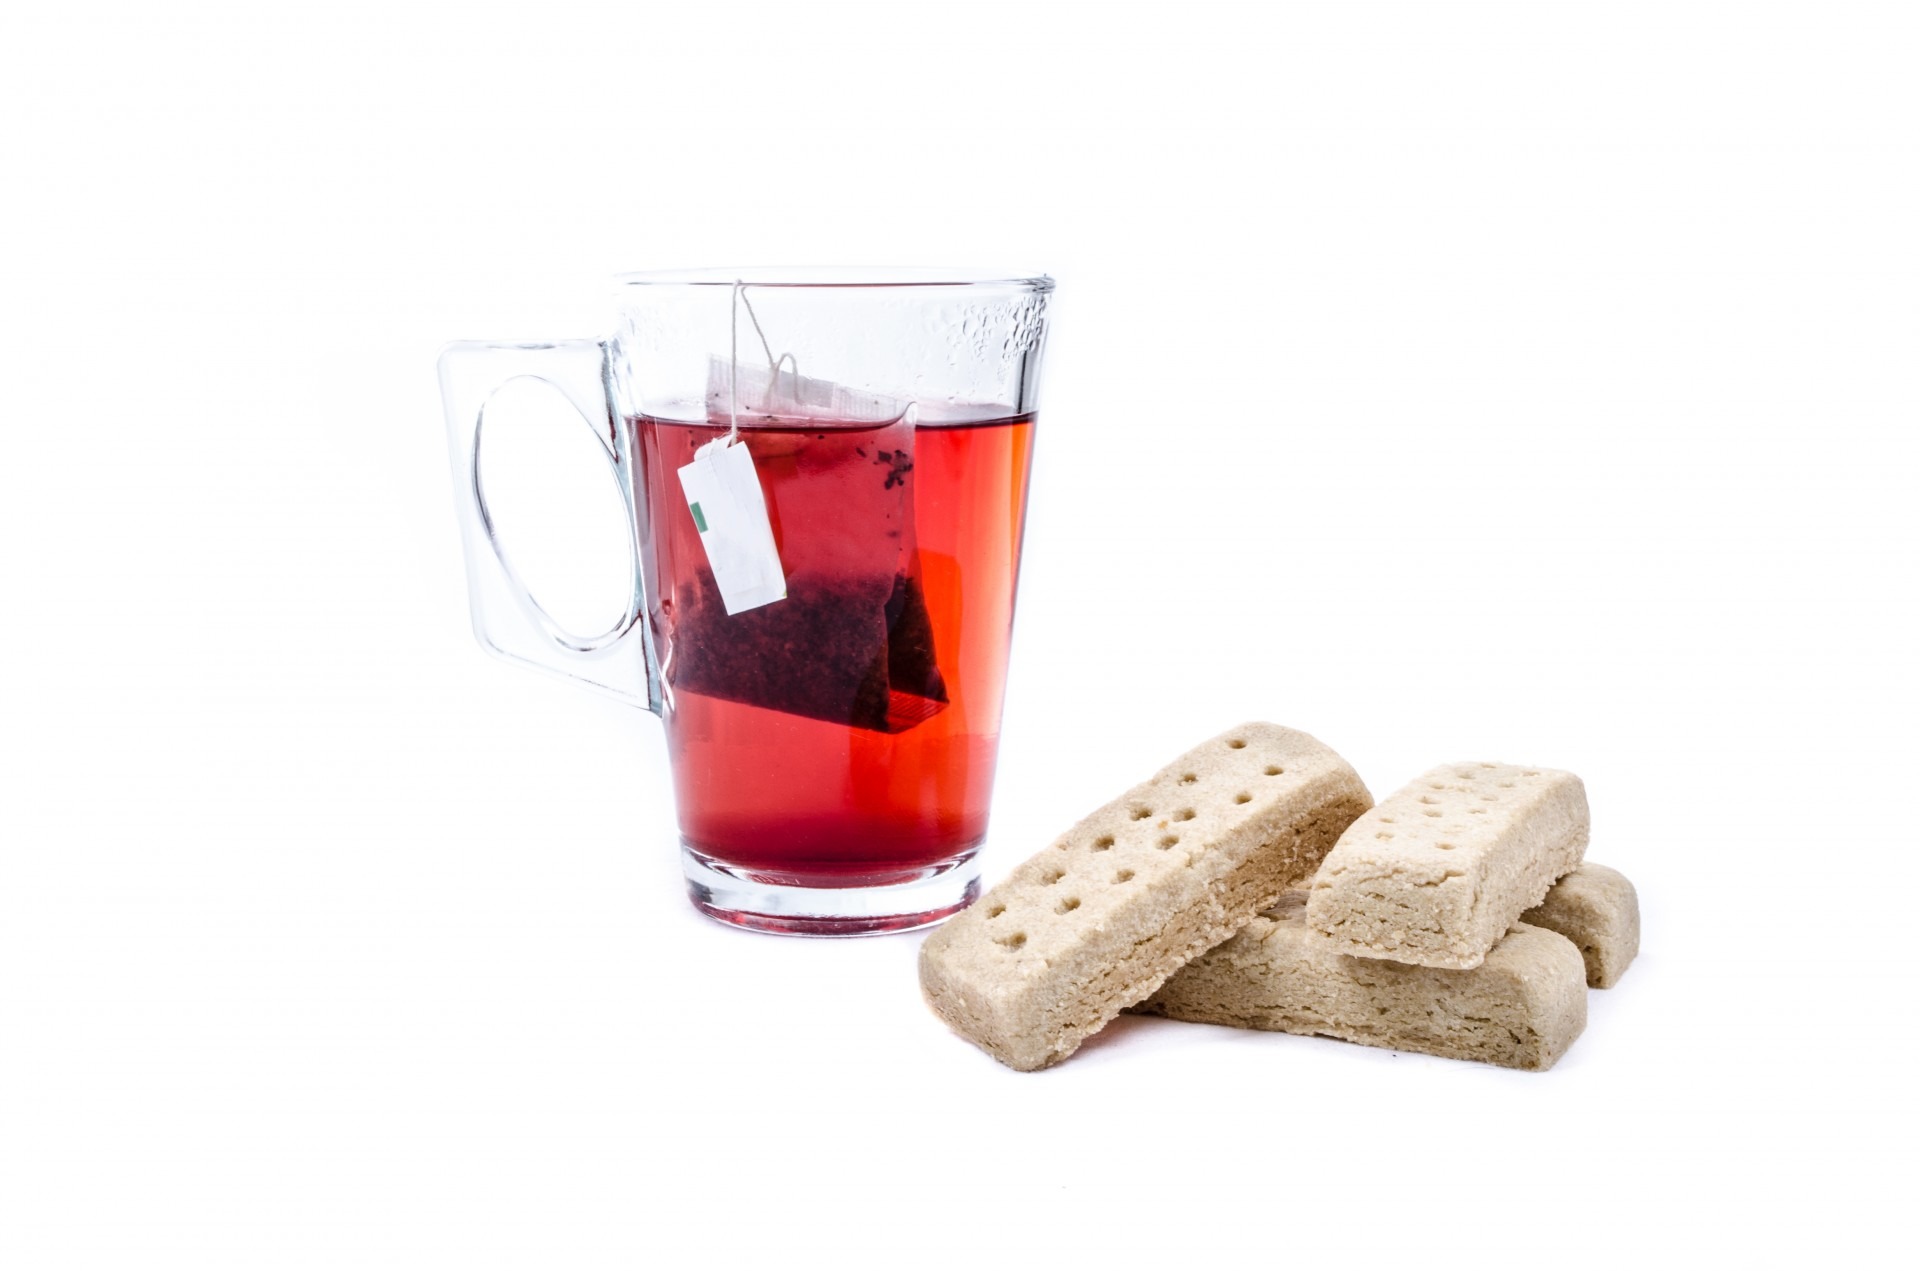
liquid, white, sweet, tea, glass, cup, orange, food, produce, beverage, drink, black, yellow, breakfast, paper, mug, handle, teacup, label, juice, thread, transparent, teabag, cardboard, crisp, brew, herbal, black tea, dishware, tea bag, tab, tasteful, confectioner, distilled beverage